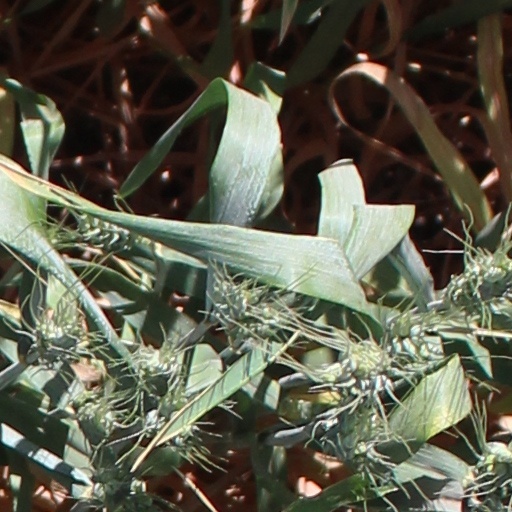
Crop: wheat